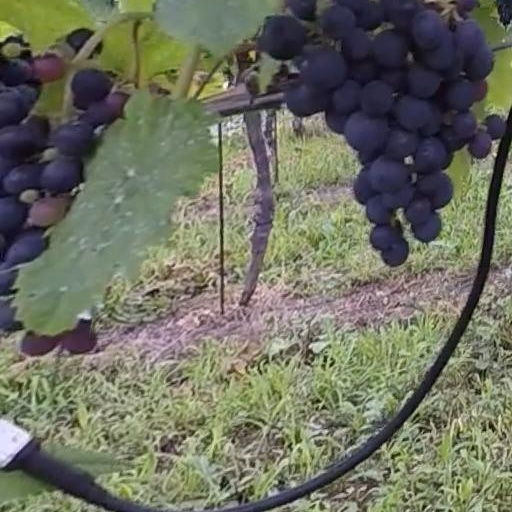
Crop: grape